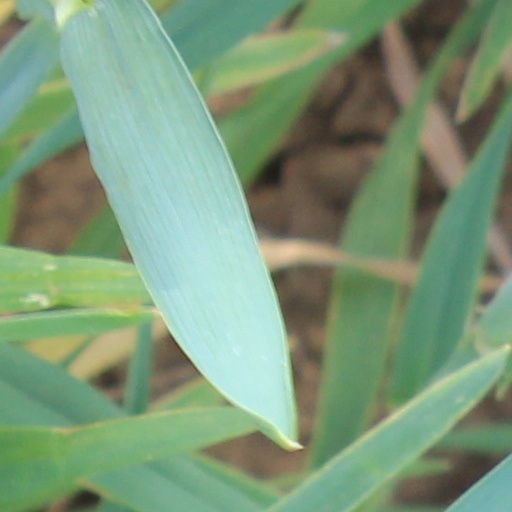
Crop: wheat